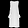
Label: Dress